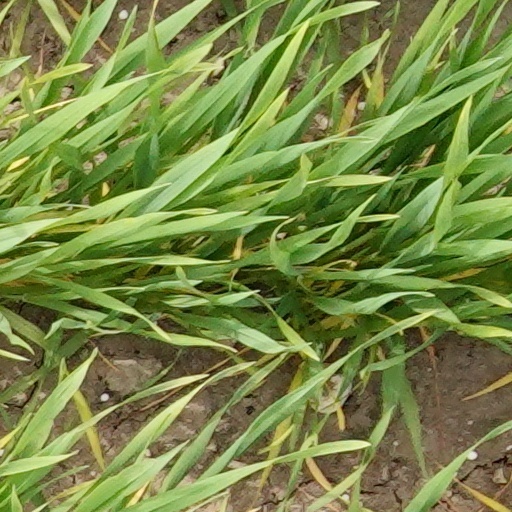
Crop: wheat